Kai Nielsen House

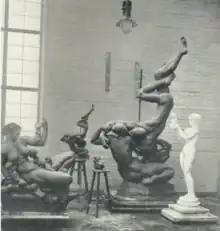
Kai Nielsen's atelier in c. 1920

Kai Nielsen and Ivar Bentson were personal friends. They collaborated on the design of Blågårds Plads in 19121915 and Nielsen painted a portrait of Bentson in 1913. The house at Krathusvej 2 in Ordrup Krat was built in 1914–16. Nielsen married his second wife Janna Lange Kielland Holm in July 1915. Their daughter Nina was born in 1917 and their son Yan was born in 1919. Kai Nielsen's atelier was located in part of the building. He died just 41 years old in 1924.